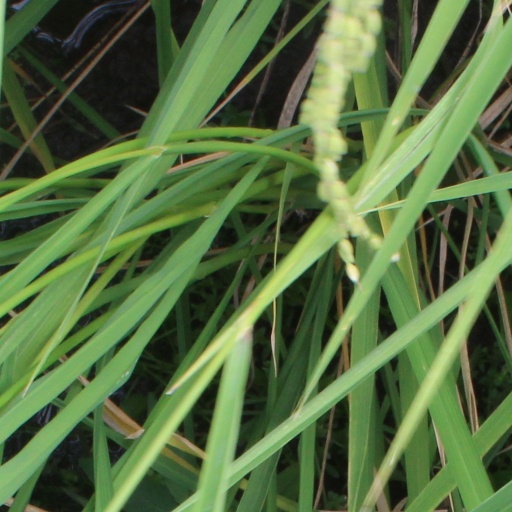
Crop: rice